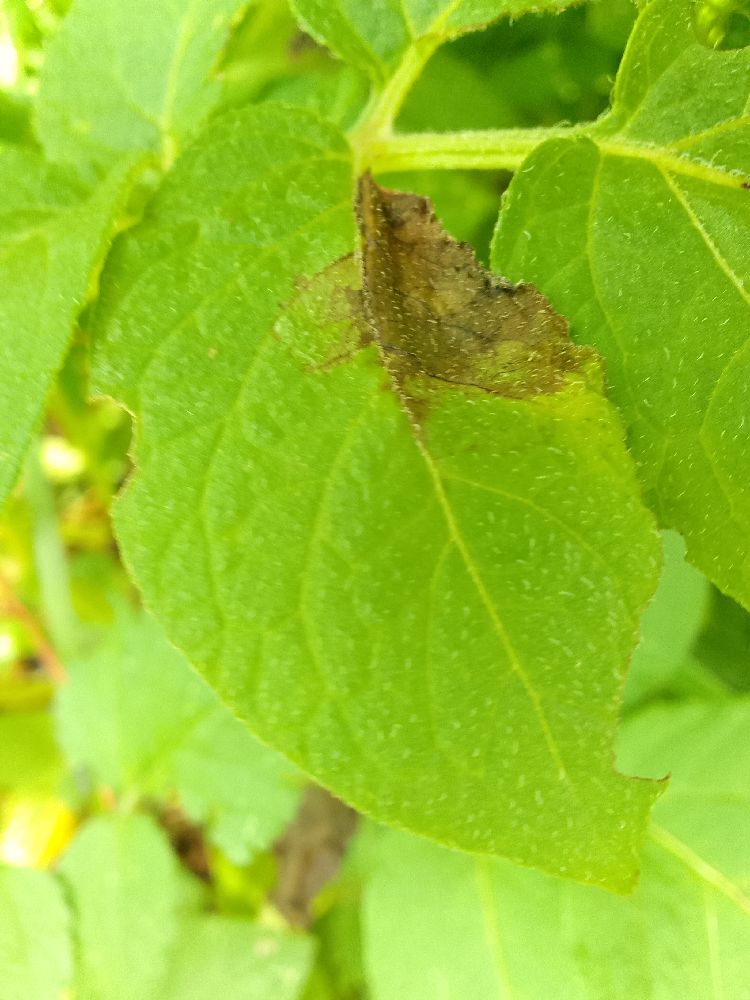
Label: Late blight